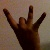
The image shows a hand gesture representing the number 8 in Indian Sign Language.